Castelfranco Veneto

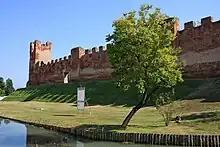
The walls of the old city centre

The older part of the town is square, surrounded by medieval walls and towers constructed by the people of Treviso in 1211 (see Cittadella).